Enduro (mountain biking)

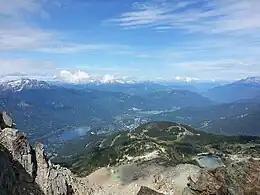
View from "Top of the World" trail in Whistler B.C., the start of a stage of the Whistler Crankworx Enduro Race.

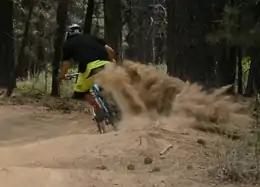
A rider hitting a berm during a race in the Oregon Enduro Series.

Enduro is a type of mountain bike racing where the downhills are timed, and the uphills are mandatory but not timed. Riders are timed in stages that are primarily downhill, with neutral "transfer" stages in between. The transfer stages usually must be completed within a time-limit, but are not part of the accumulated time.